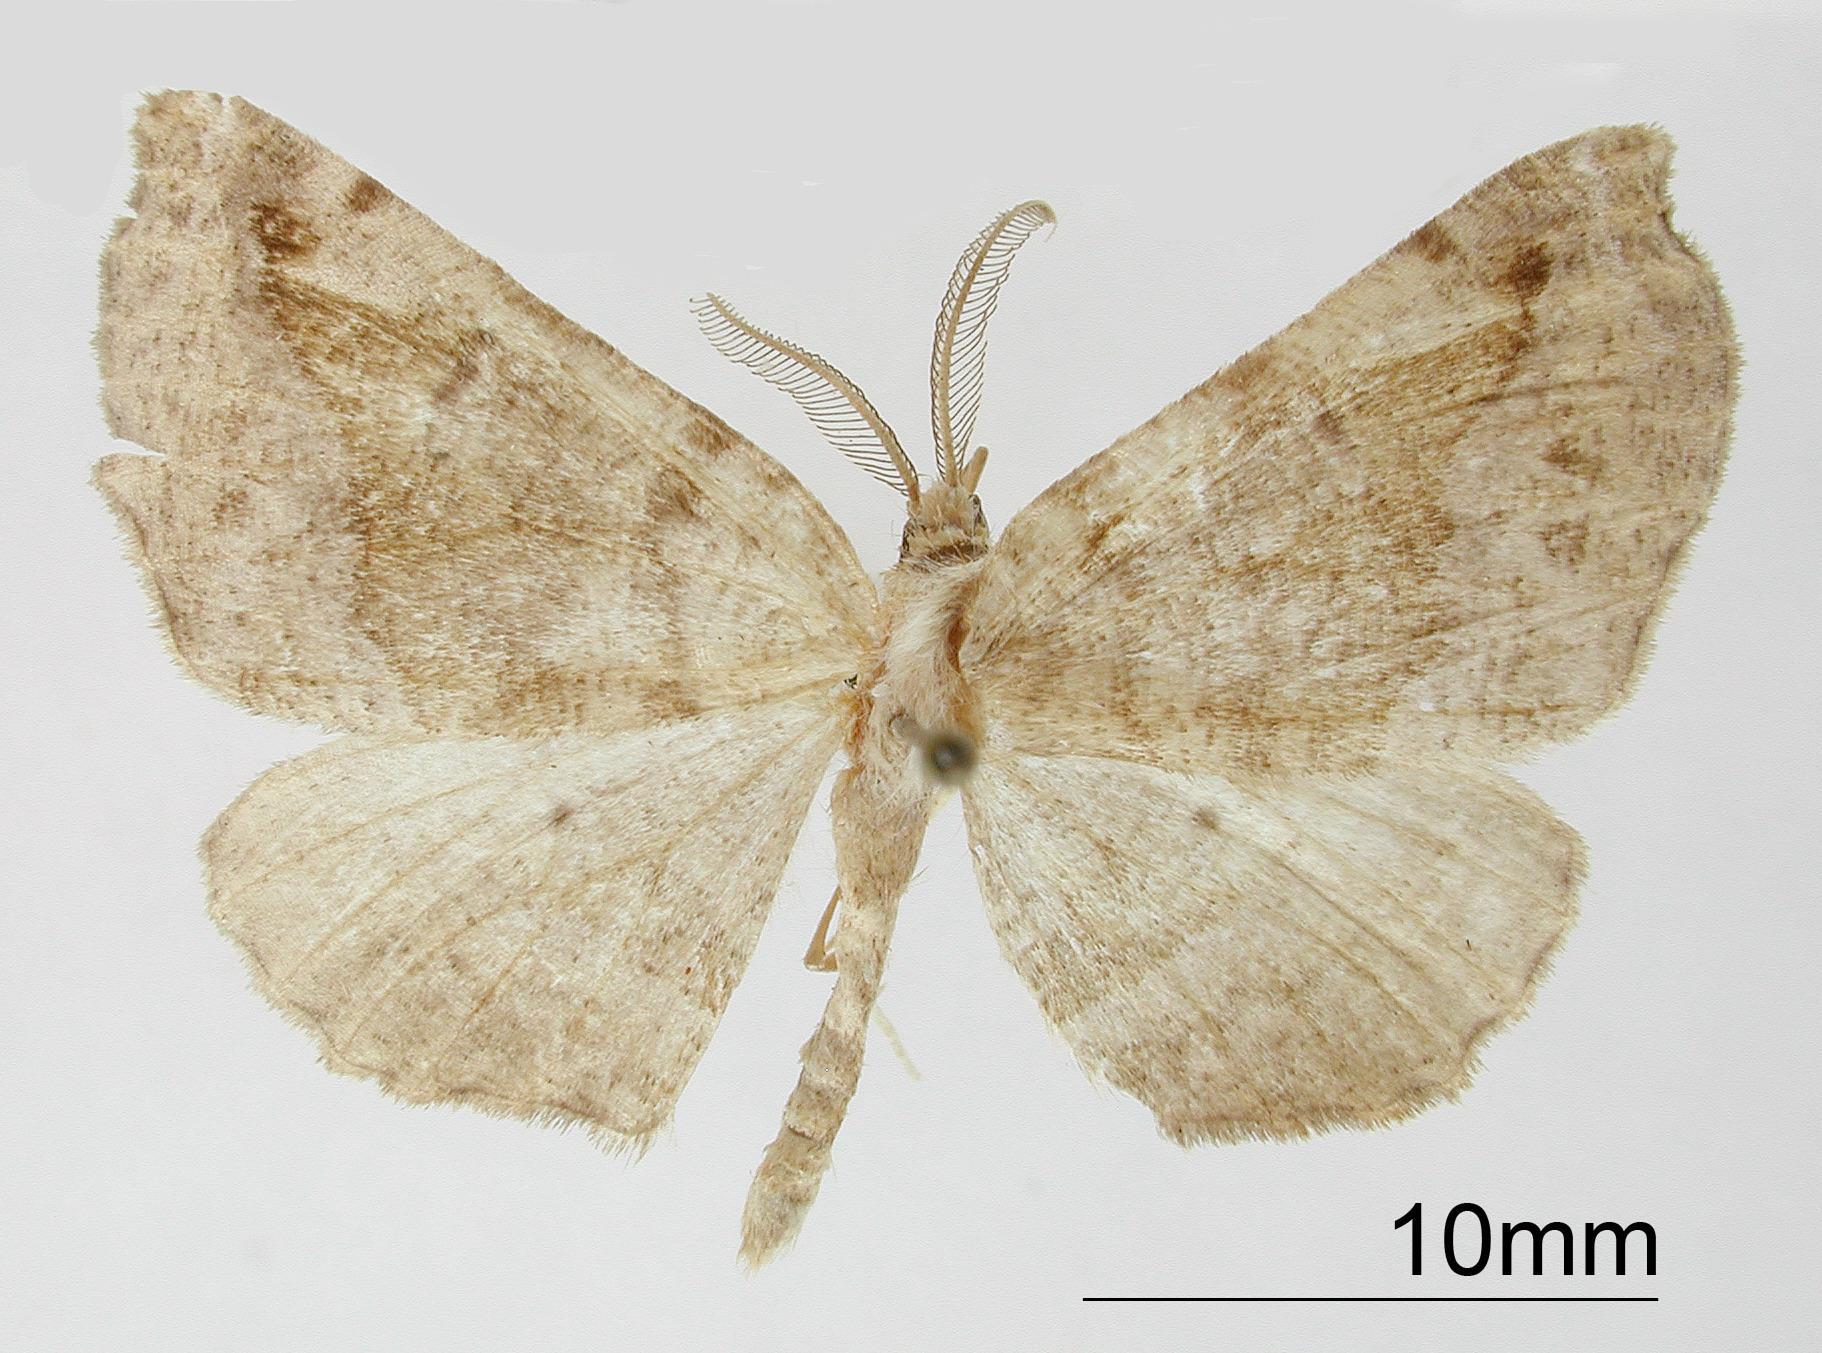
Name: Selenia abramaria
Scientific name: Selenia abramaria Schaus, 1927
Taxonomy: Animalia, Arthropoda, Insecta, Lepidoptera, Geometridae, Ennominae
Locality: Popocateptl Park, Mexico, Mexico